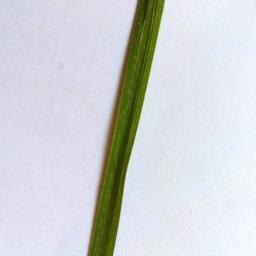
Label: Rice___Leaf_Blast